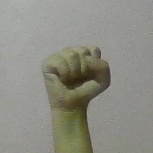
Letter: saad